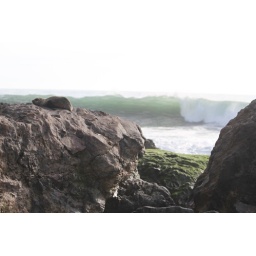
Baby seal rest on the rocks in Malibu as giant waves batter the coast Sunday